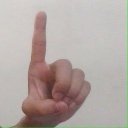
अक्षर: ड